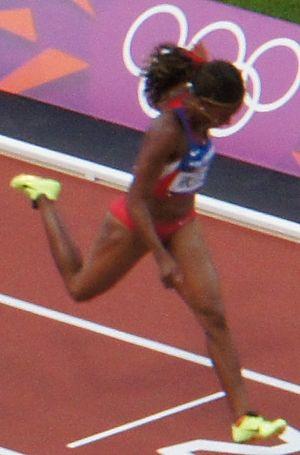
Yomara Hinestroza Murillo est une athlète colombienne, spécialiste du sprint.